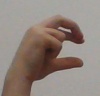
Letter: thal